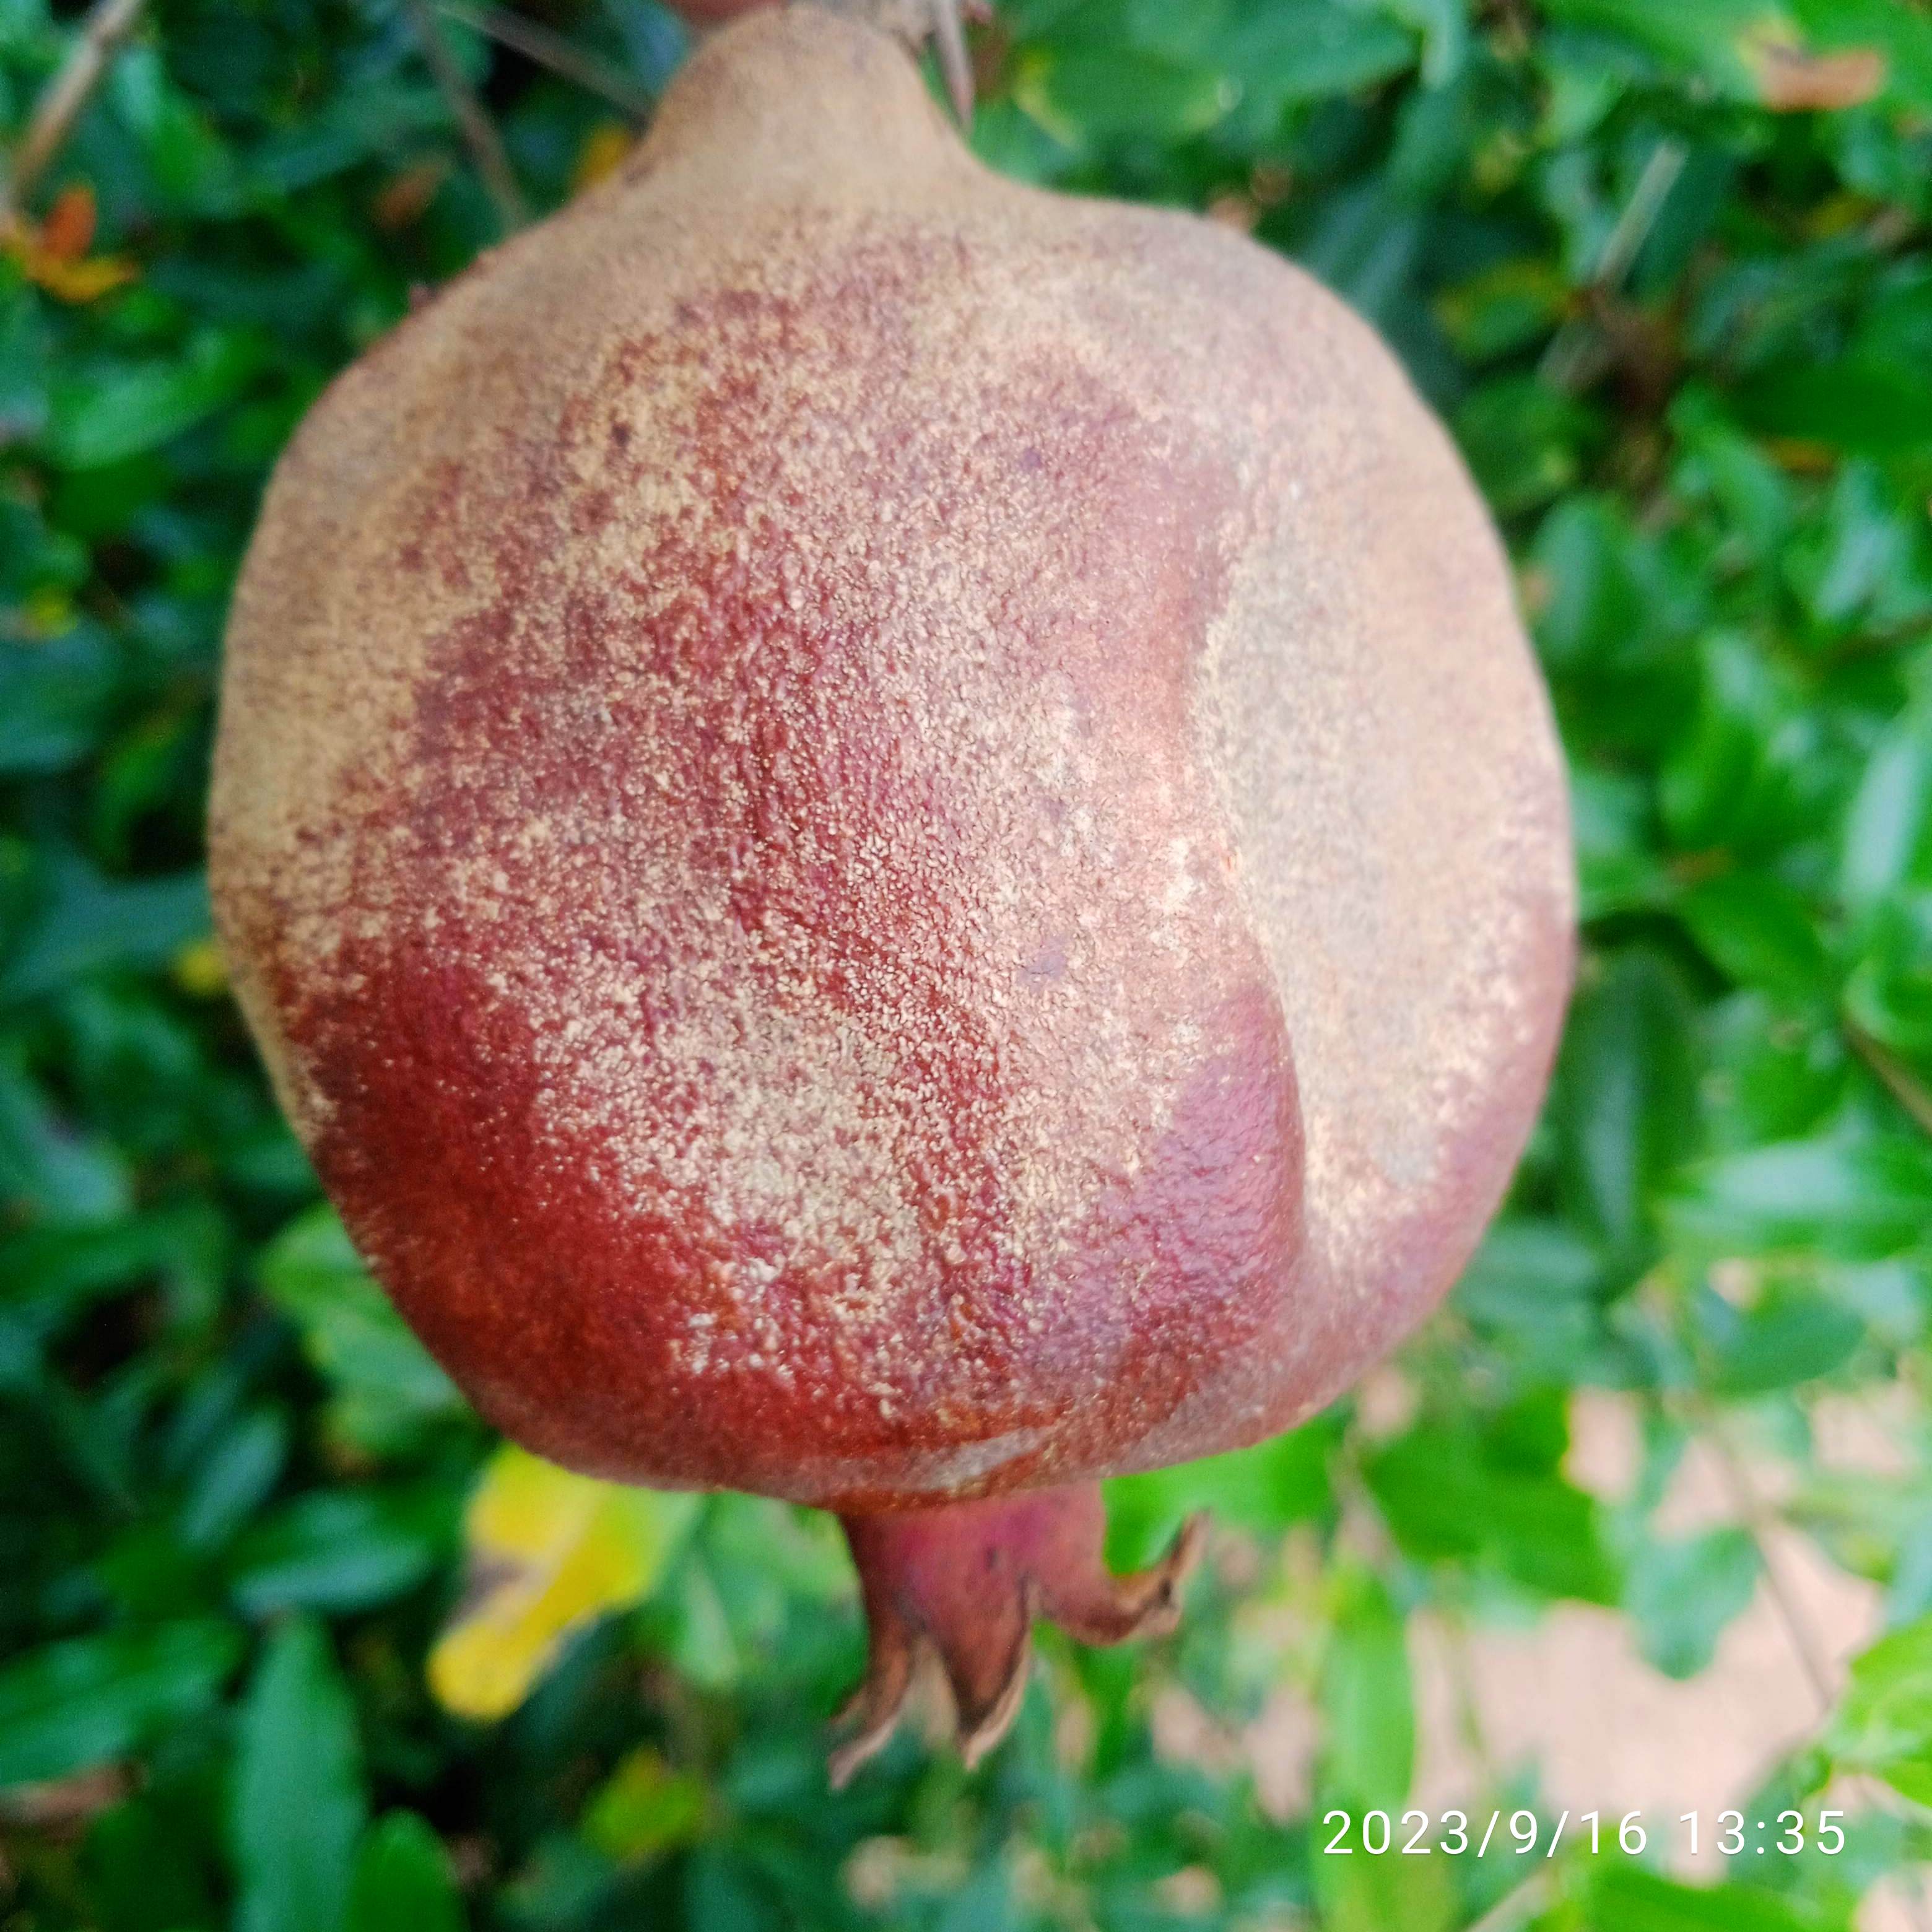
Label: Alternaria